Full Spectrum

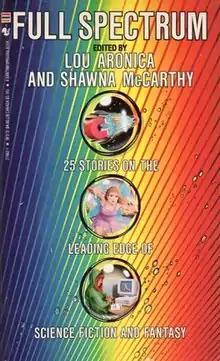
Cover of first edition (paperback)

Full Spectrum is a series of five anthologies of fantasy and science fiction short stories published between 1988 and 1995 by Bantam Spectra. The first anthology was edited by Lou Aronica and Shawna McCarthy; the second by Aronica, McCarthy, Amy Stout, and Pat LoBrutto; the third and fourth by Aronica, Stout, and Betsy Mitchell; and the fifth by Jennifer Hershey, Tom Dupree, and Janna Silverstein.